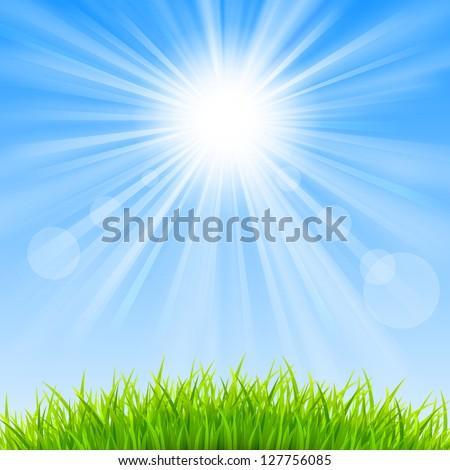
raster version of vector background with a blue sky , sun and green grass